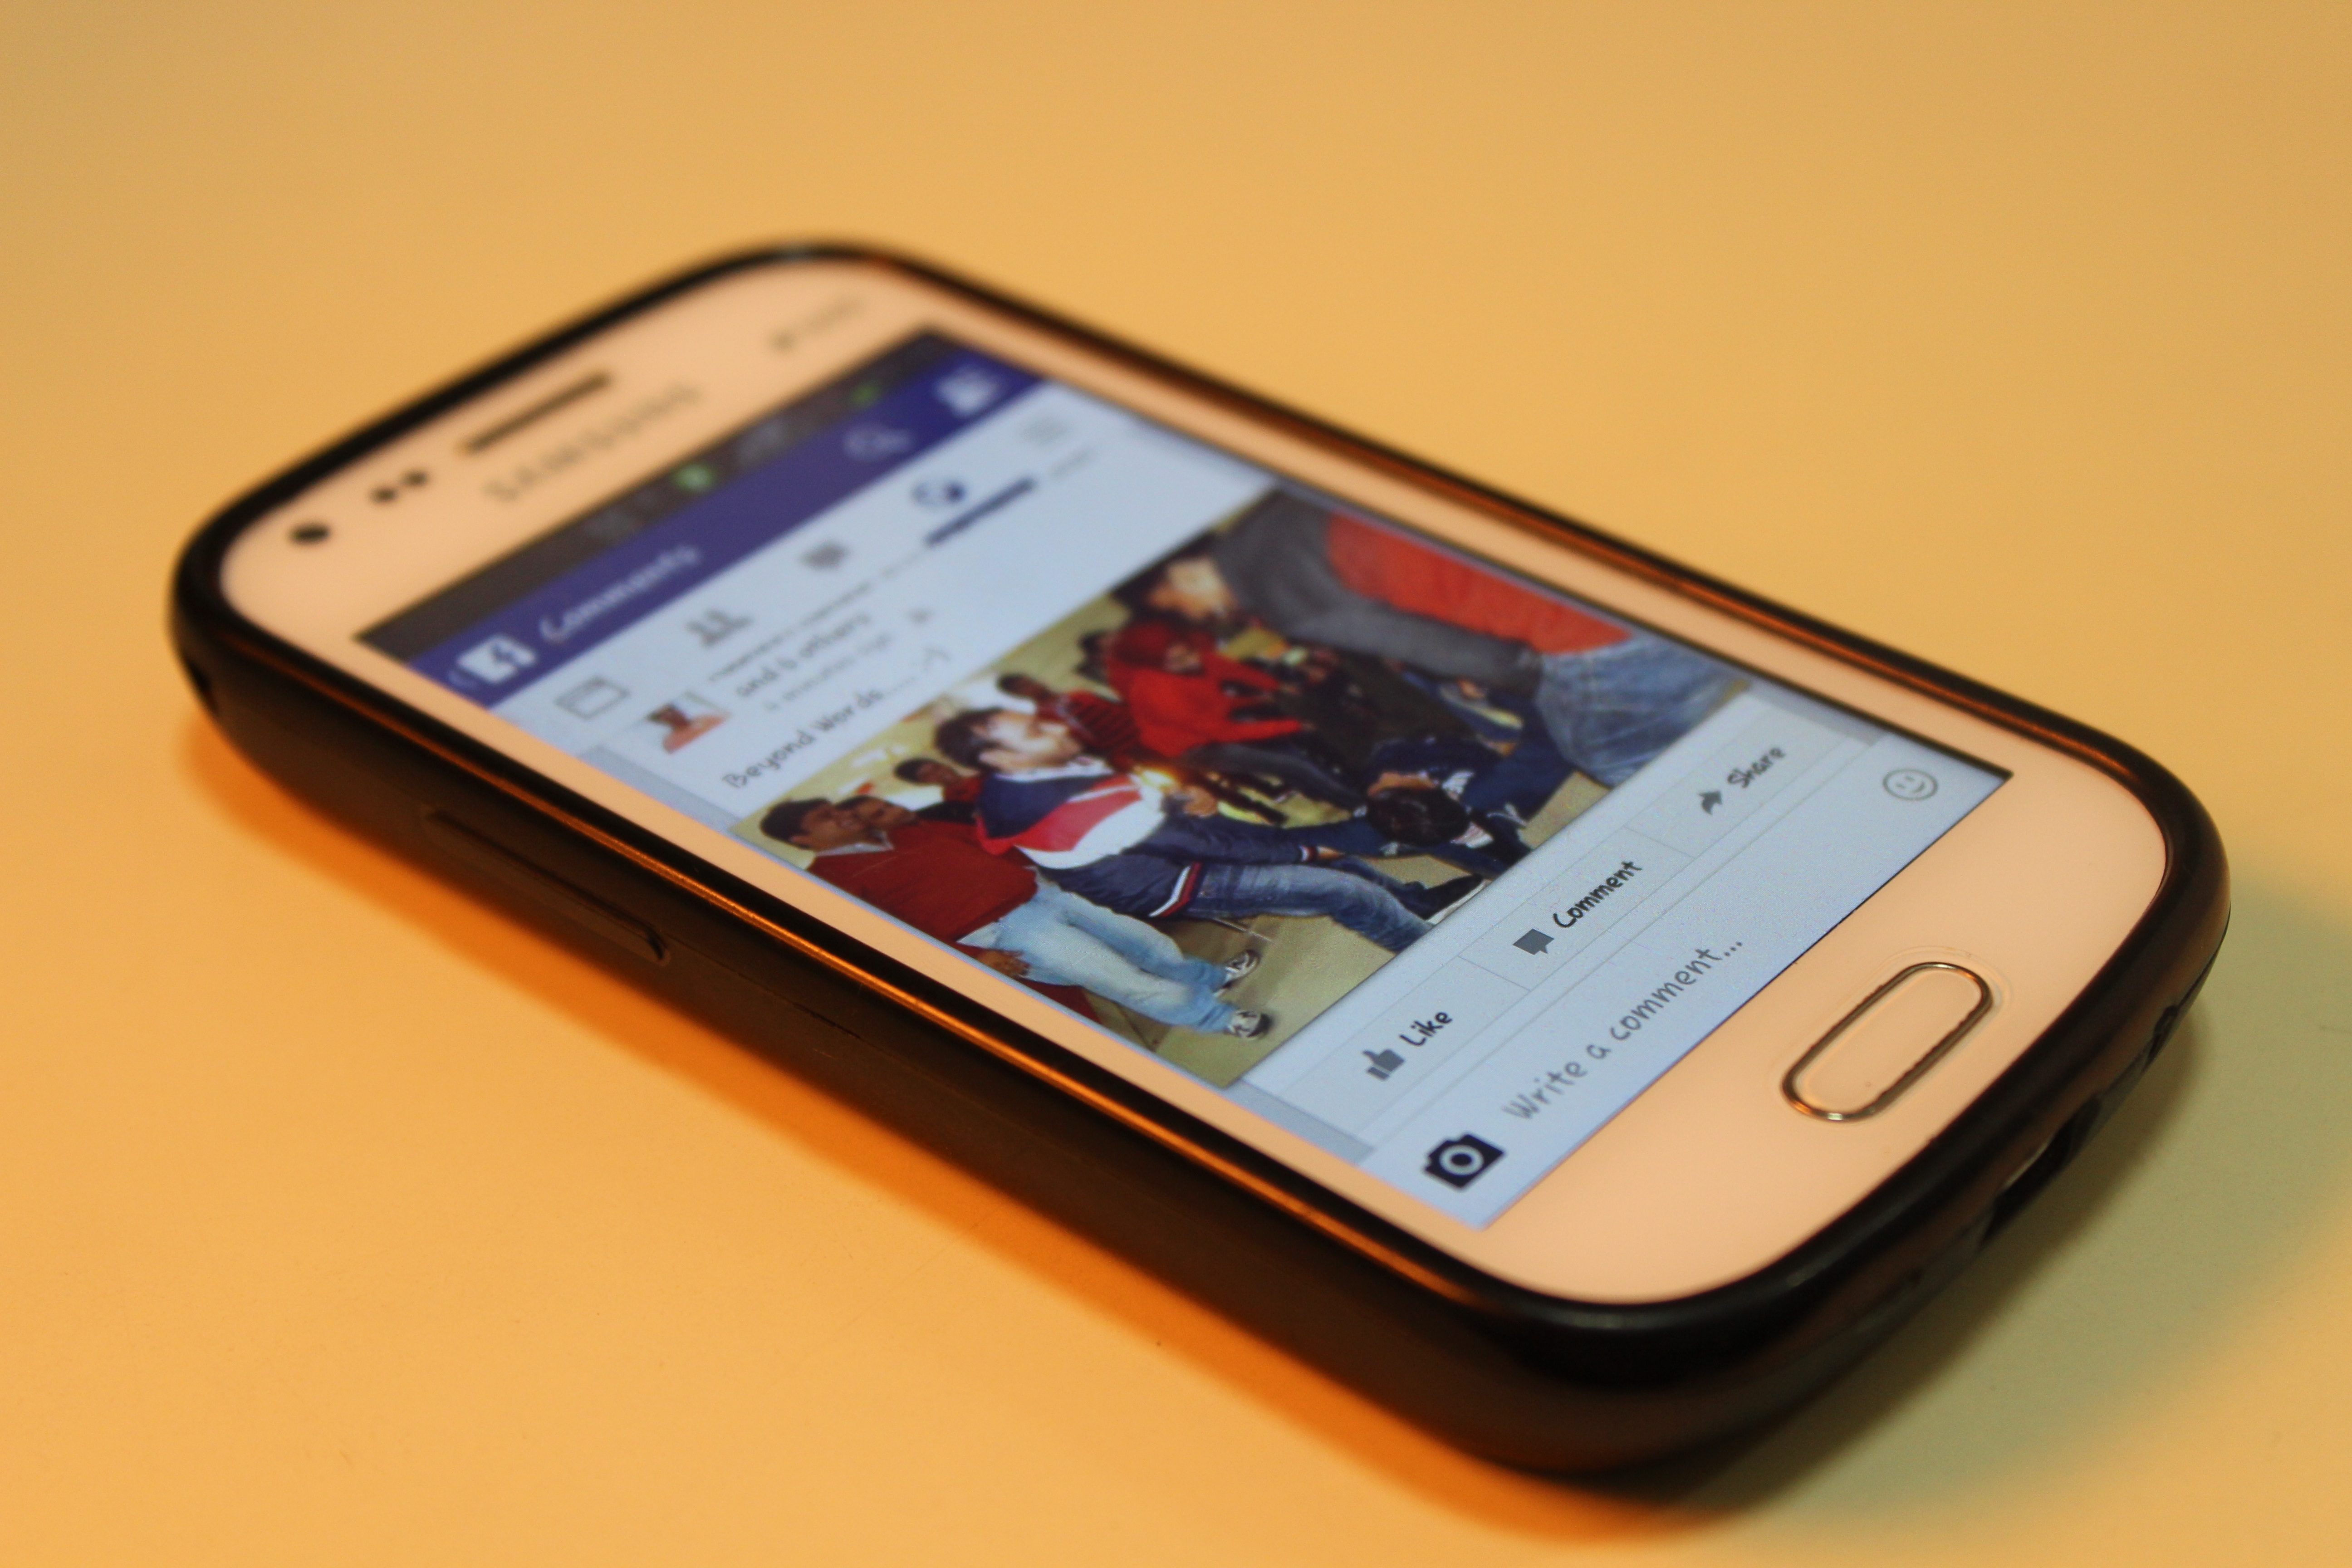
smartphone, mobile, screen, technology, telephone, gadget, yellow, lighting, mobile phone, brand, product, cash, samsung, facebook, image, electronic device, portable communications device, communication device, feature phone